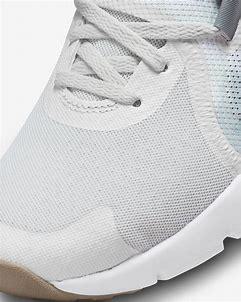
Brand: Nike
Model: In Season Tr 13